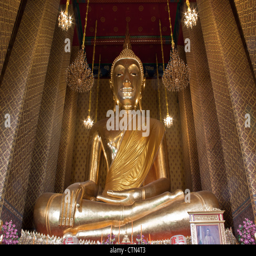
buddha statue , looking at the temple